Scholfield's Commercial College

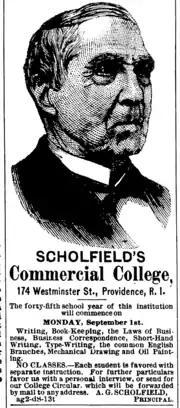
This 1890 advertisement for Scholfield's in the "Fall River Daily Evening News" promises "no classes ... each student is favored with separate instruction."

Bookkeeping was the main course of study at Scholfield's. The school promoted itself as teaching a superior and original method, which they called "Scholfield's Manuscript System of Book-Keeping." This method dispensed with textbooks, and was simultaneously more thorough and faster to learn than other accounting methods. The school offered "special attention" to bookkeeping for the jewellery industry, which was an important industry in Providence at the time. Further, the school boasted that Scholfield's System would "render the perpetration of fraud or embezzlement by workmen and employees nearly impossible."